The Alster Case

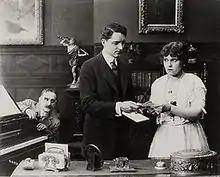
"The Alster Case", left-to-right: John Cossar, Bryant Washburn, Anne Leigh

The Alster Case is a lost 1915 silent film drama directed by J. Charles Haydon and starring Bryant Washburn and Ruth Stonehouse. It was based on a novel, "The Alster Case", by Rufus Gillmore. It was produced by the Essanay Company.